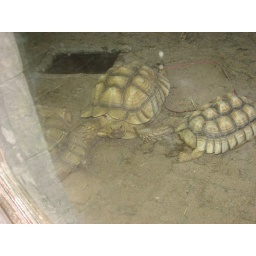
The kids were dying to see the turtles but when they were just sitting around not moving, they thought they were boring.